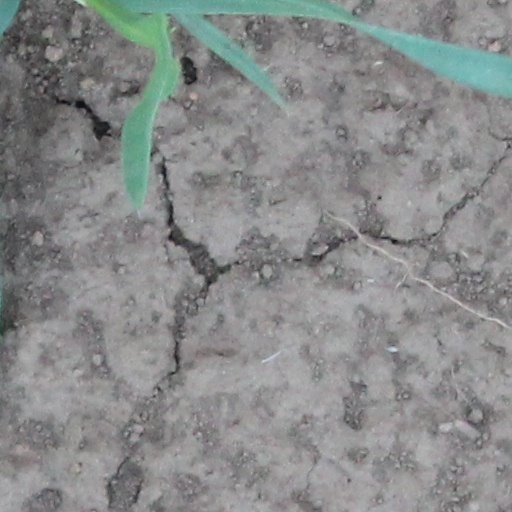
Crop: wheat